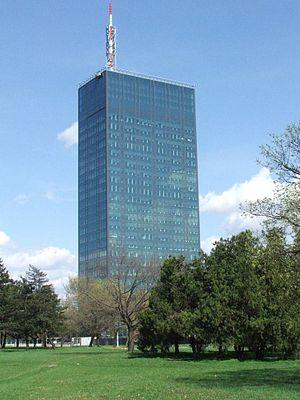
Le Blok 16 est un quartier de Belgrade, la capitale de la Serbie. Il est situé dans la municipalité de Novi Beograd.
Ušće est un quartier de Belgrade, la capitale de la Serbie. Il est situé dans la municipalité de Novi Beograd. En 2002, il comptait 6 623 habitants.